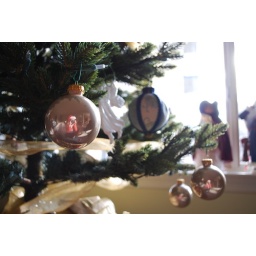
I think the reflection in the multiple tree ornament balls creates a great effect.